Igoumenitsa

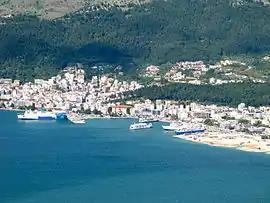
View of a part of the city and its old port

Igoumenitsa is a coastal city in northwestern Greece. It is the capital of the regional unit of Thesprotia.